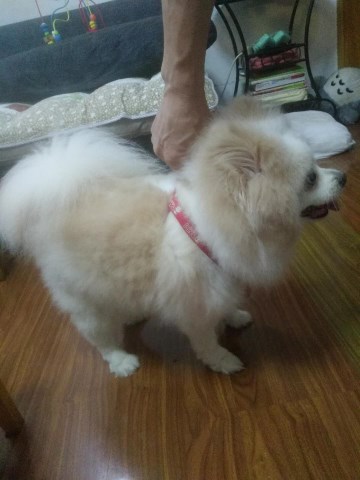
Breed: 1936-n000005-Pomeranian